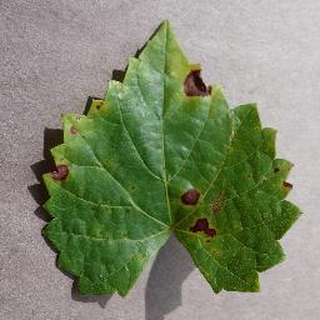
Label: grape_black_rot